24 Hours in London

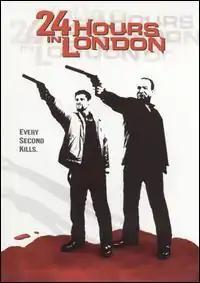
Every second kills.

24 Hours in London is a 2000 British crime thriller film directed by Alexander Finbow and starring Gary Olsen and Anjela Lauren Smith. The film takes place in London in the year 2009.